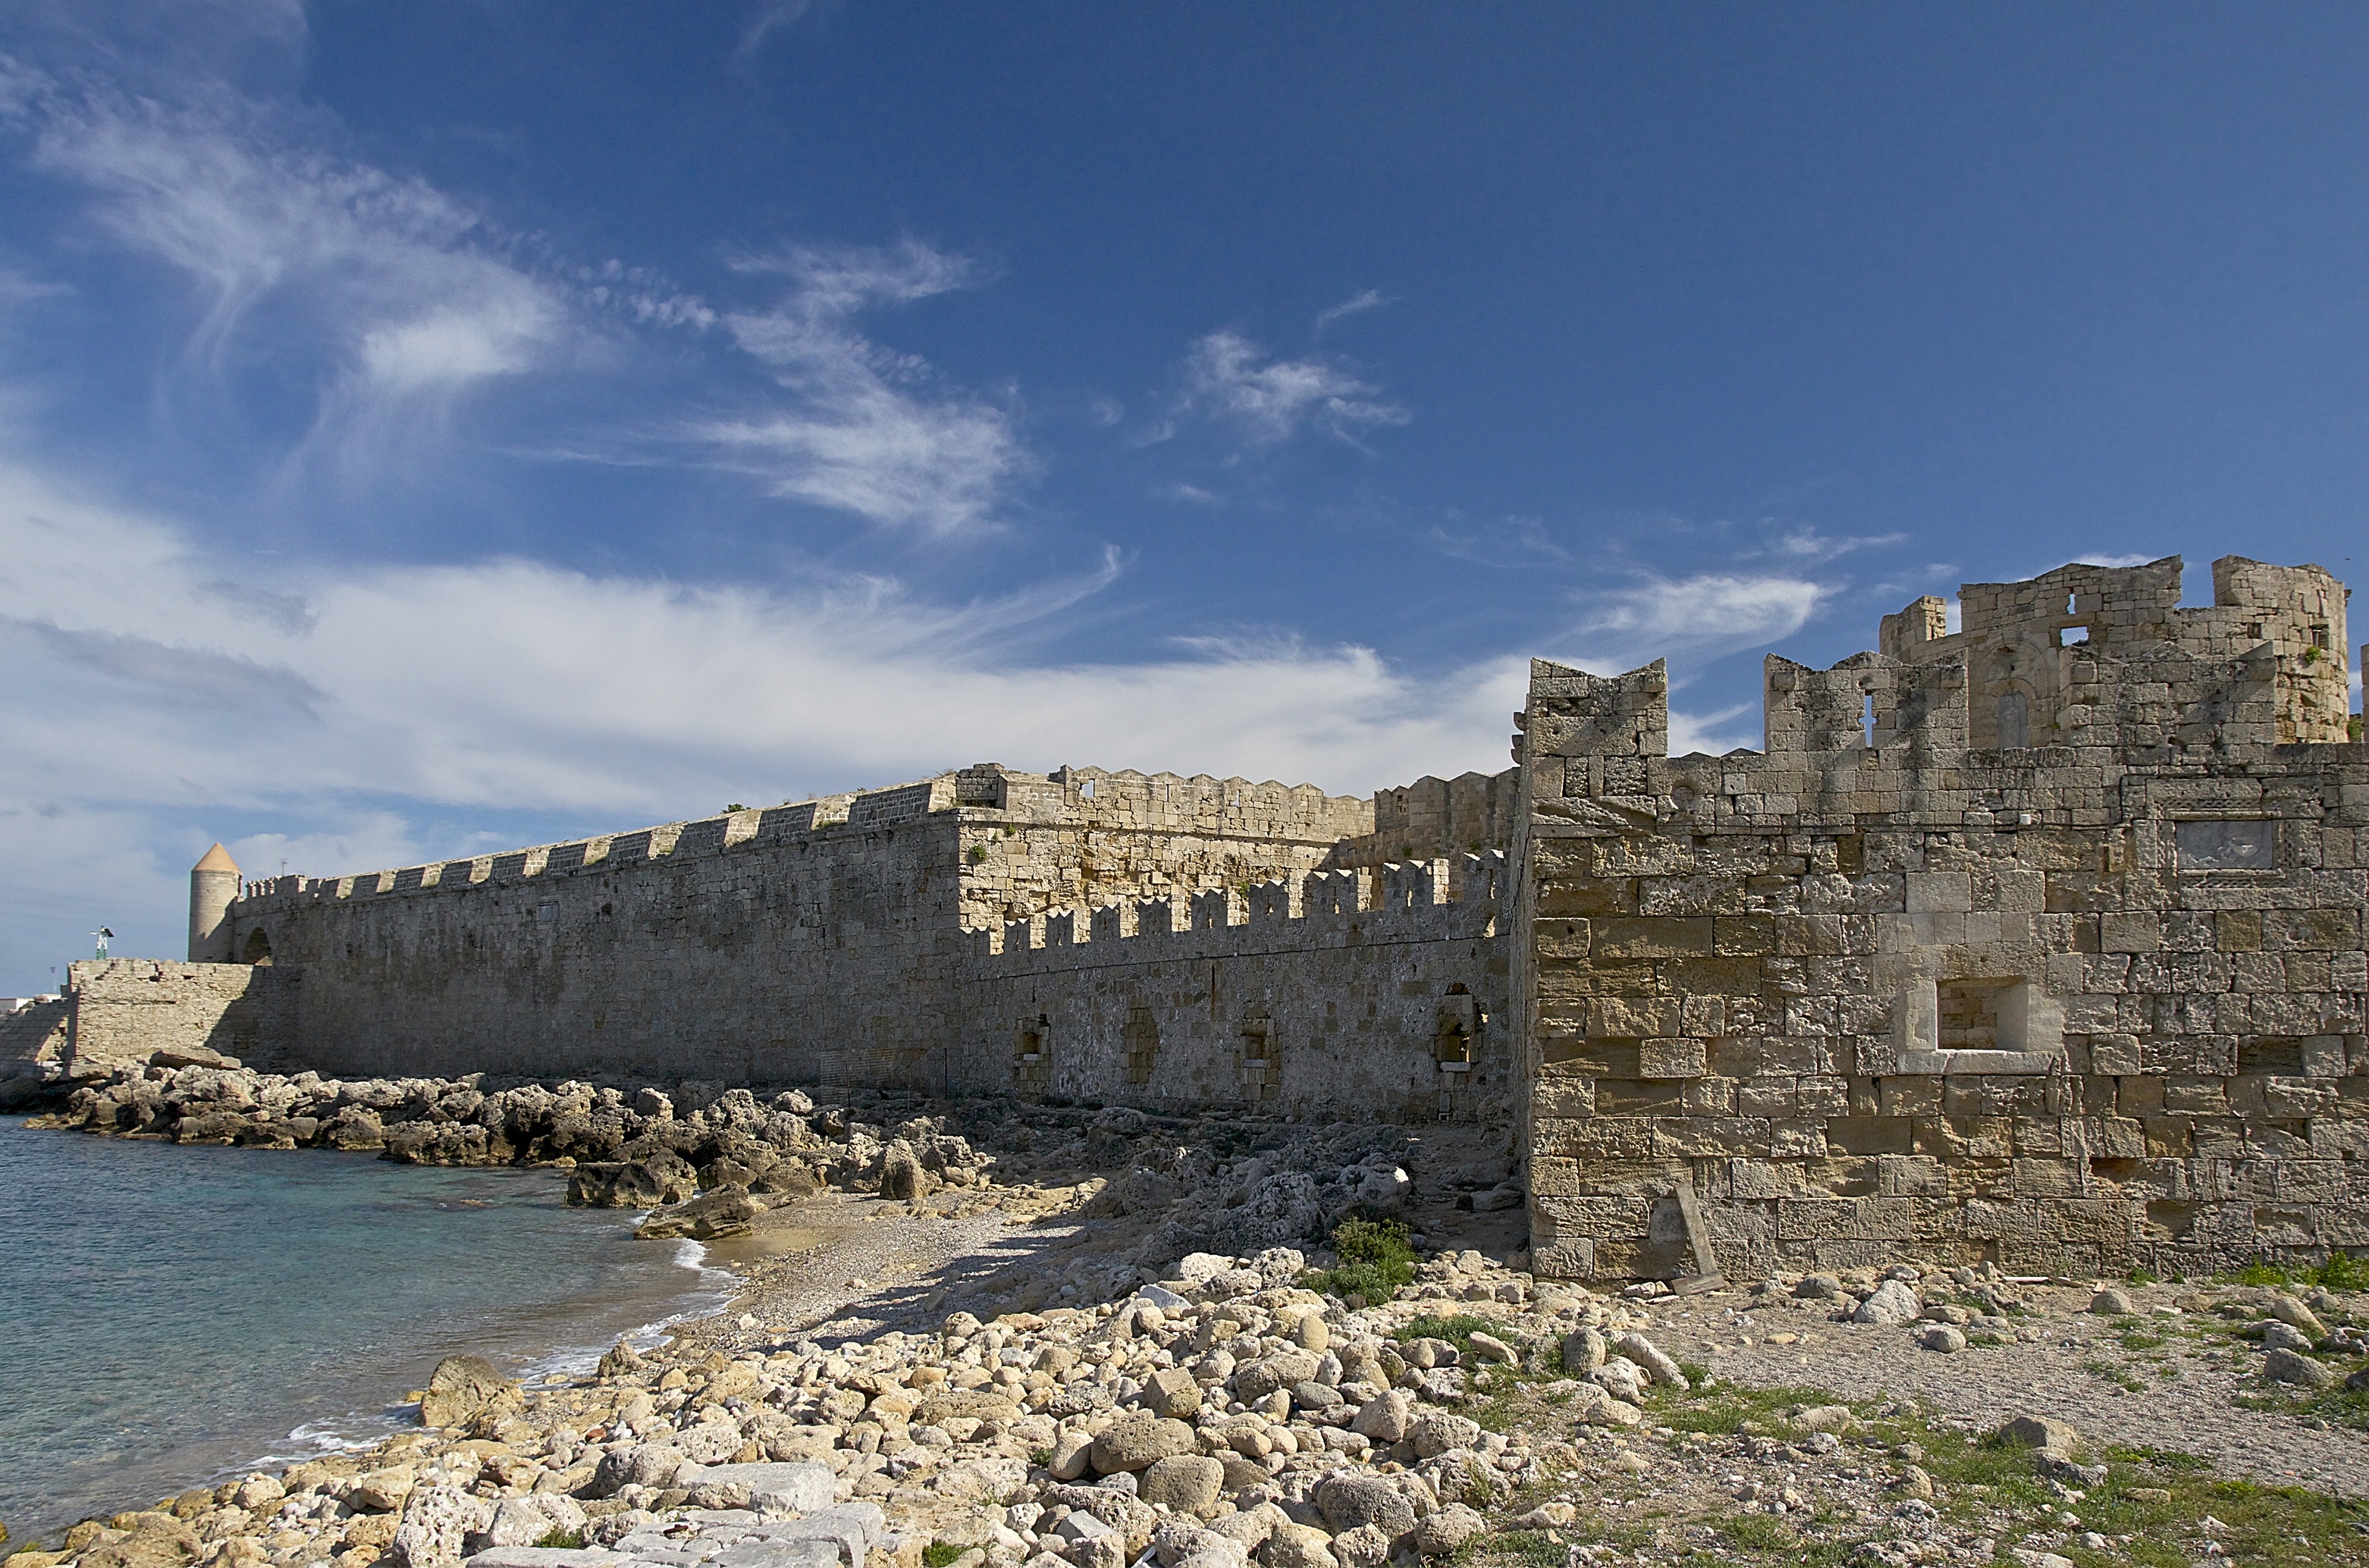
beach, landscape, sea, coast, water, nature, ocean, sky, building, wall, stone, cliff, castle, ancient, landmark, rocky, fortification, terrain, rocks, outside, medieval, clouds, fortress, temple, ruins, greece, fort, famous, historical, rhodes, archaeological site, historic site, ancient history